Multi-valve

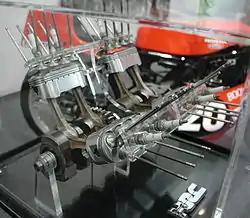
Rare 8-valve-per-cylinder arrangement of 1979 Honda NR500 V4 GP motorcycle engine with oval pistons and dual piston rods. The DOHC 500 cc engine delivered over 115 PS@19,000 rpm (170 kW/liter).

The Yamaha XT660 single once had five valves per cylinder, but a subsequent redesign reduced the valve-count to four. The Aprilia Pegaso 650 single also started out with five valves, but current models only have four. The jointly developed BMW F650 single always had four valves.